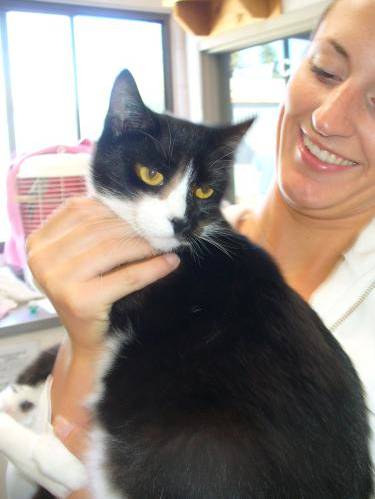
Label: cat